Answer in natural language. Which object is closer to the camera taking this photo, stainless steel refrigerator or irregular black plastic garbage? Choose between the following options: stainless steel refrigerator or irregular black plastic garbage
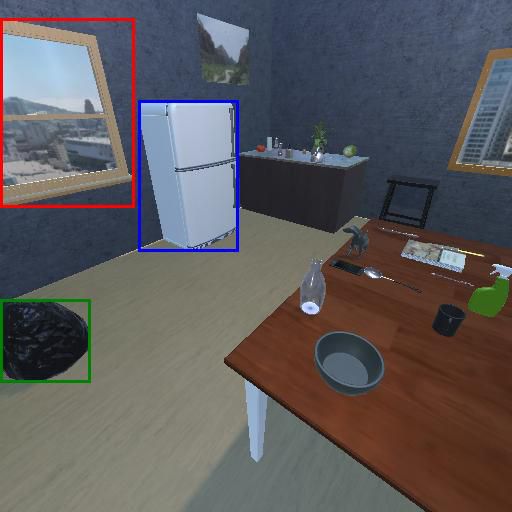
<answer>irregular black plastic garbage</answer>